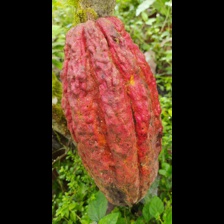
Label: sana